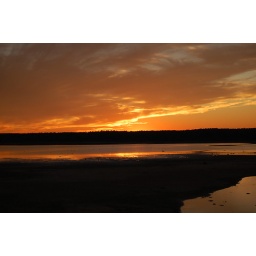
Taken from the lake bed of Jordan Lake. From that point the water should be over my head.